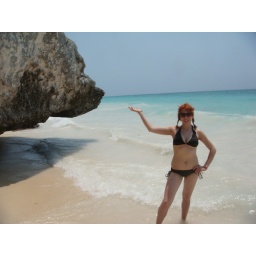
Lauren likes to present things in her photos. in this case, a rock on the beach at the Tulum ruins.